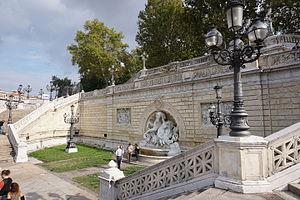
Le jardin de la Montagnola, ou parc de la Montagnola, est un parc public de Bologne, en Italie. Créé en 1662, c’est le plus vieux parc urbain de la ville.